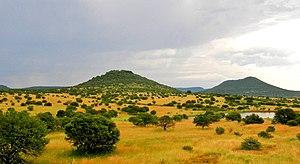
L'Afrique du Sud occupe toute la partie australe de l'Afrique. Son littoral couvre plus de 2 850 km allant de la frontière désertique avec la Namibie sur l'Océan Atlantique à l'ouest, jusqu'à la frontière avec le Mozambique sur l'Océan Indien au nord-est. La zone côtière inférieure est étroite sur une grande partie de cette surface, cédant la place à un escarpement montagneux qui sépare la côte du plateau élevé. À certains endroits, notamment dans la province du KwaZulu-Natal, à l'est, une plus longue distance sépare la côte de l'escarpement. Bien que la majeure partie du pays soit classée comme semi-aride, le climat et la topographie varient considérablement.